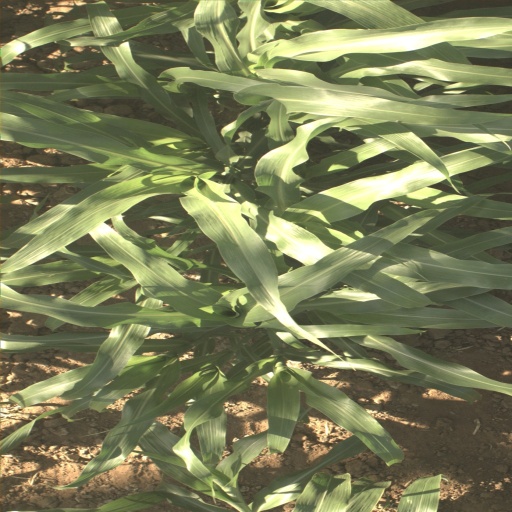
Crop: sorghum